Silverview

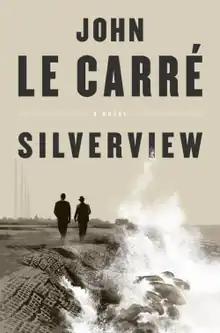

Silverview is a novel by British writer John le Carré, published posthumously on 12 October 2021. The book was completed for publication by his son Nick Cornwell. In the afterword, he noted that the process was "more like retouching a painting than completing a novel." He also speculated that his father refrained from publishing it sooner because it “does something that no other le Carré novel ever has. It shows a service fragmented: filled with its own political factions, not always kind to those it should cherish … and ultimately not sure, any more, that it can justify itself.”